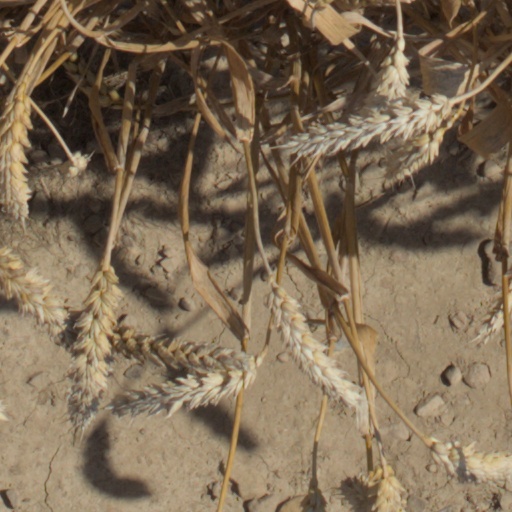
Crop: wheat